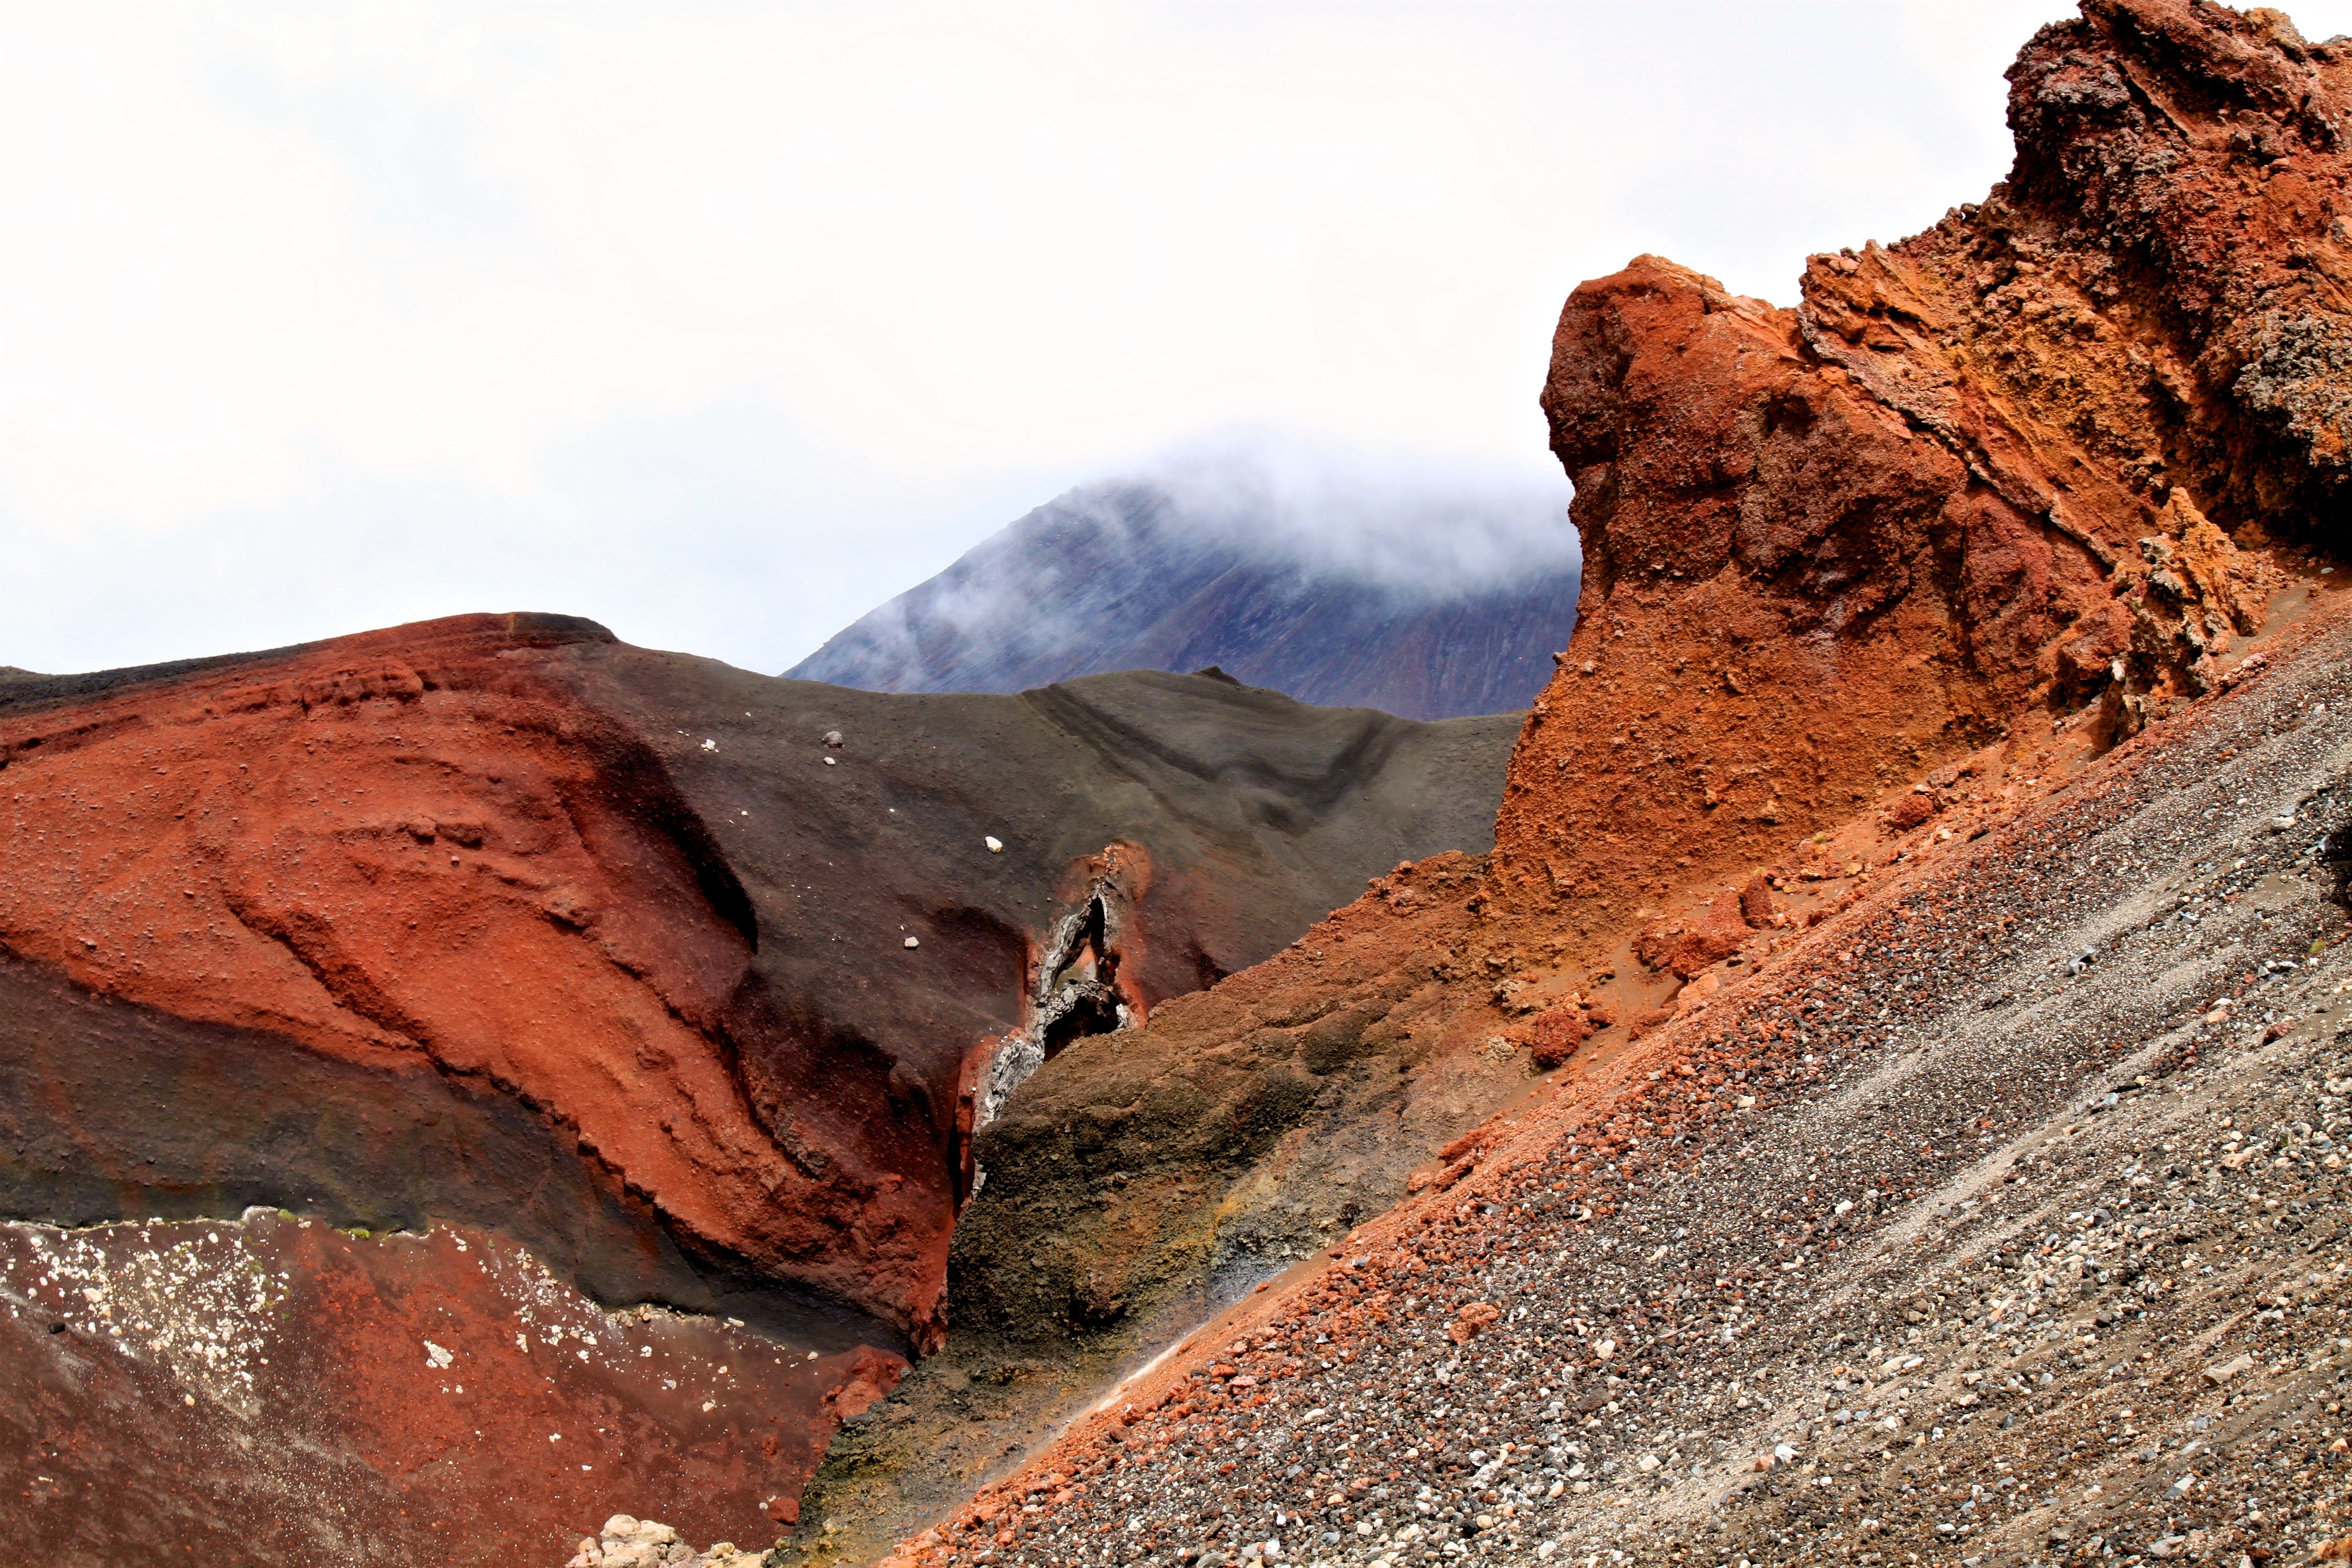
landscape, nature, rock, wilderness, mountain, fog, formation, cliff, red, park, colorful, terrain, material, ridge, erosion, rocks, outdoors, geology, plateau, wadi, landform, geographical feature, mountainous landforms, geological phenomenon